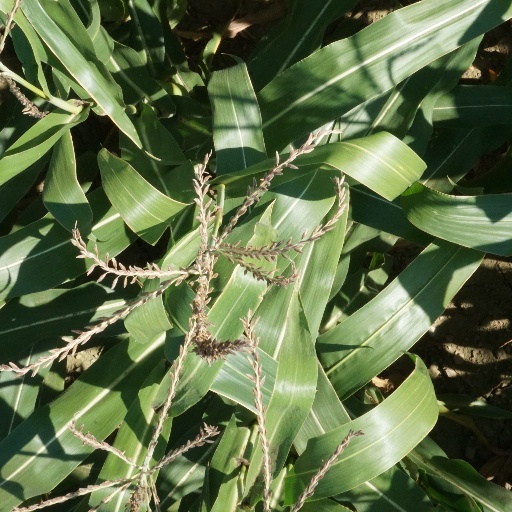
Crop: maize; corn